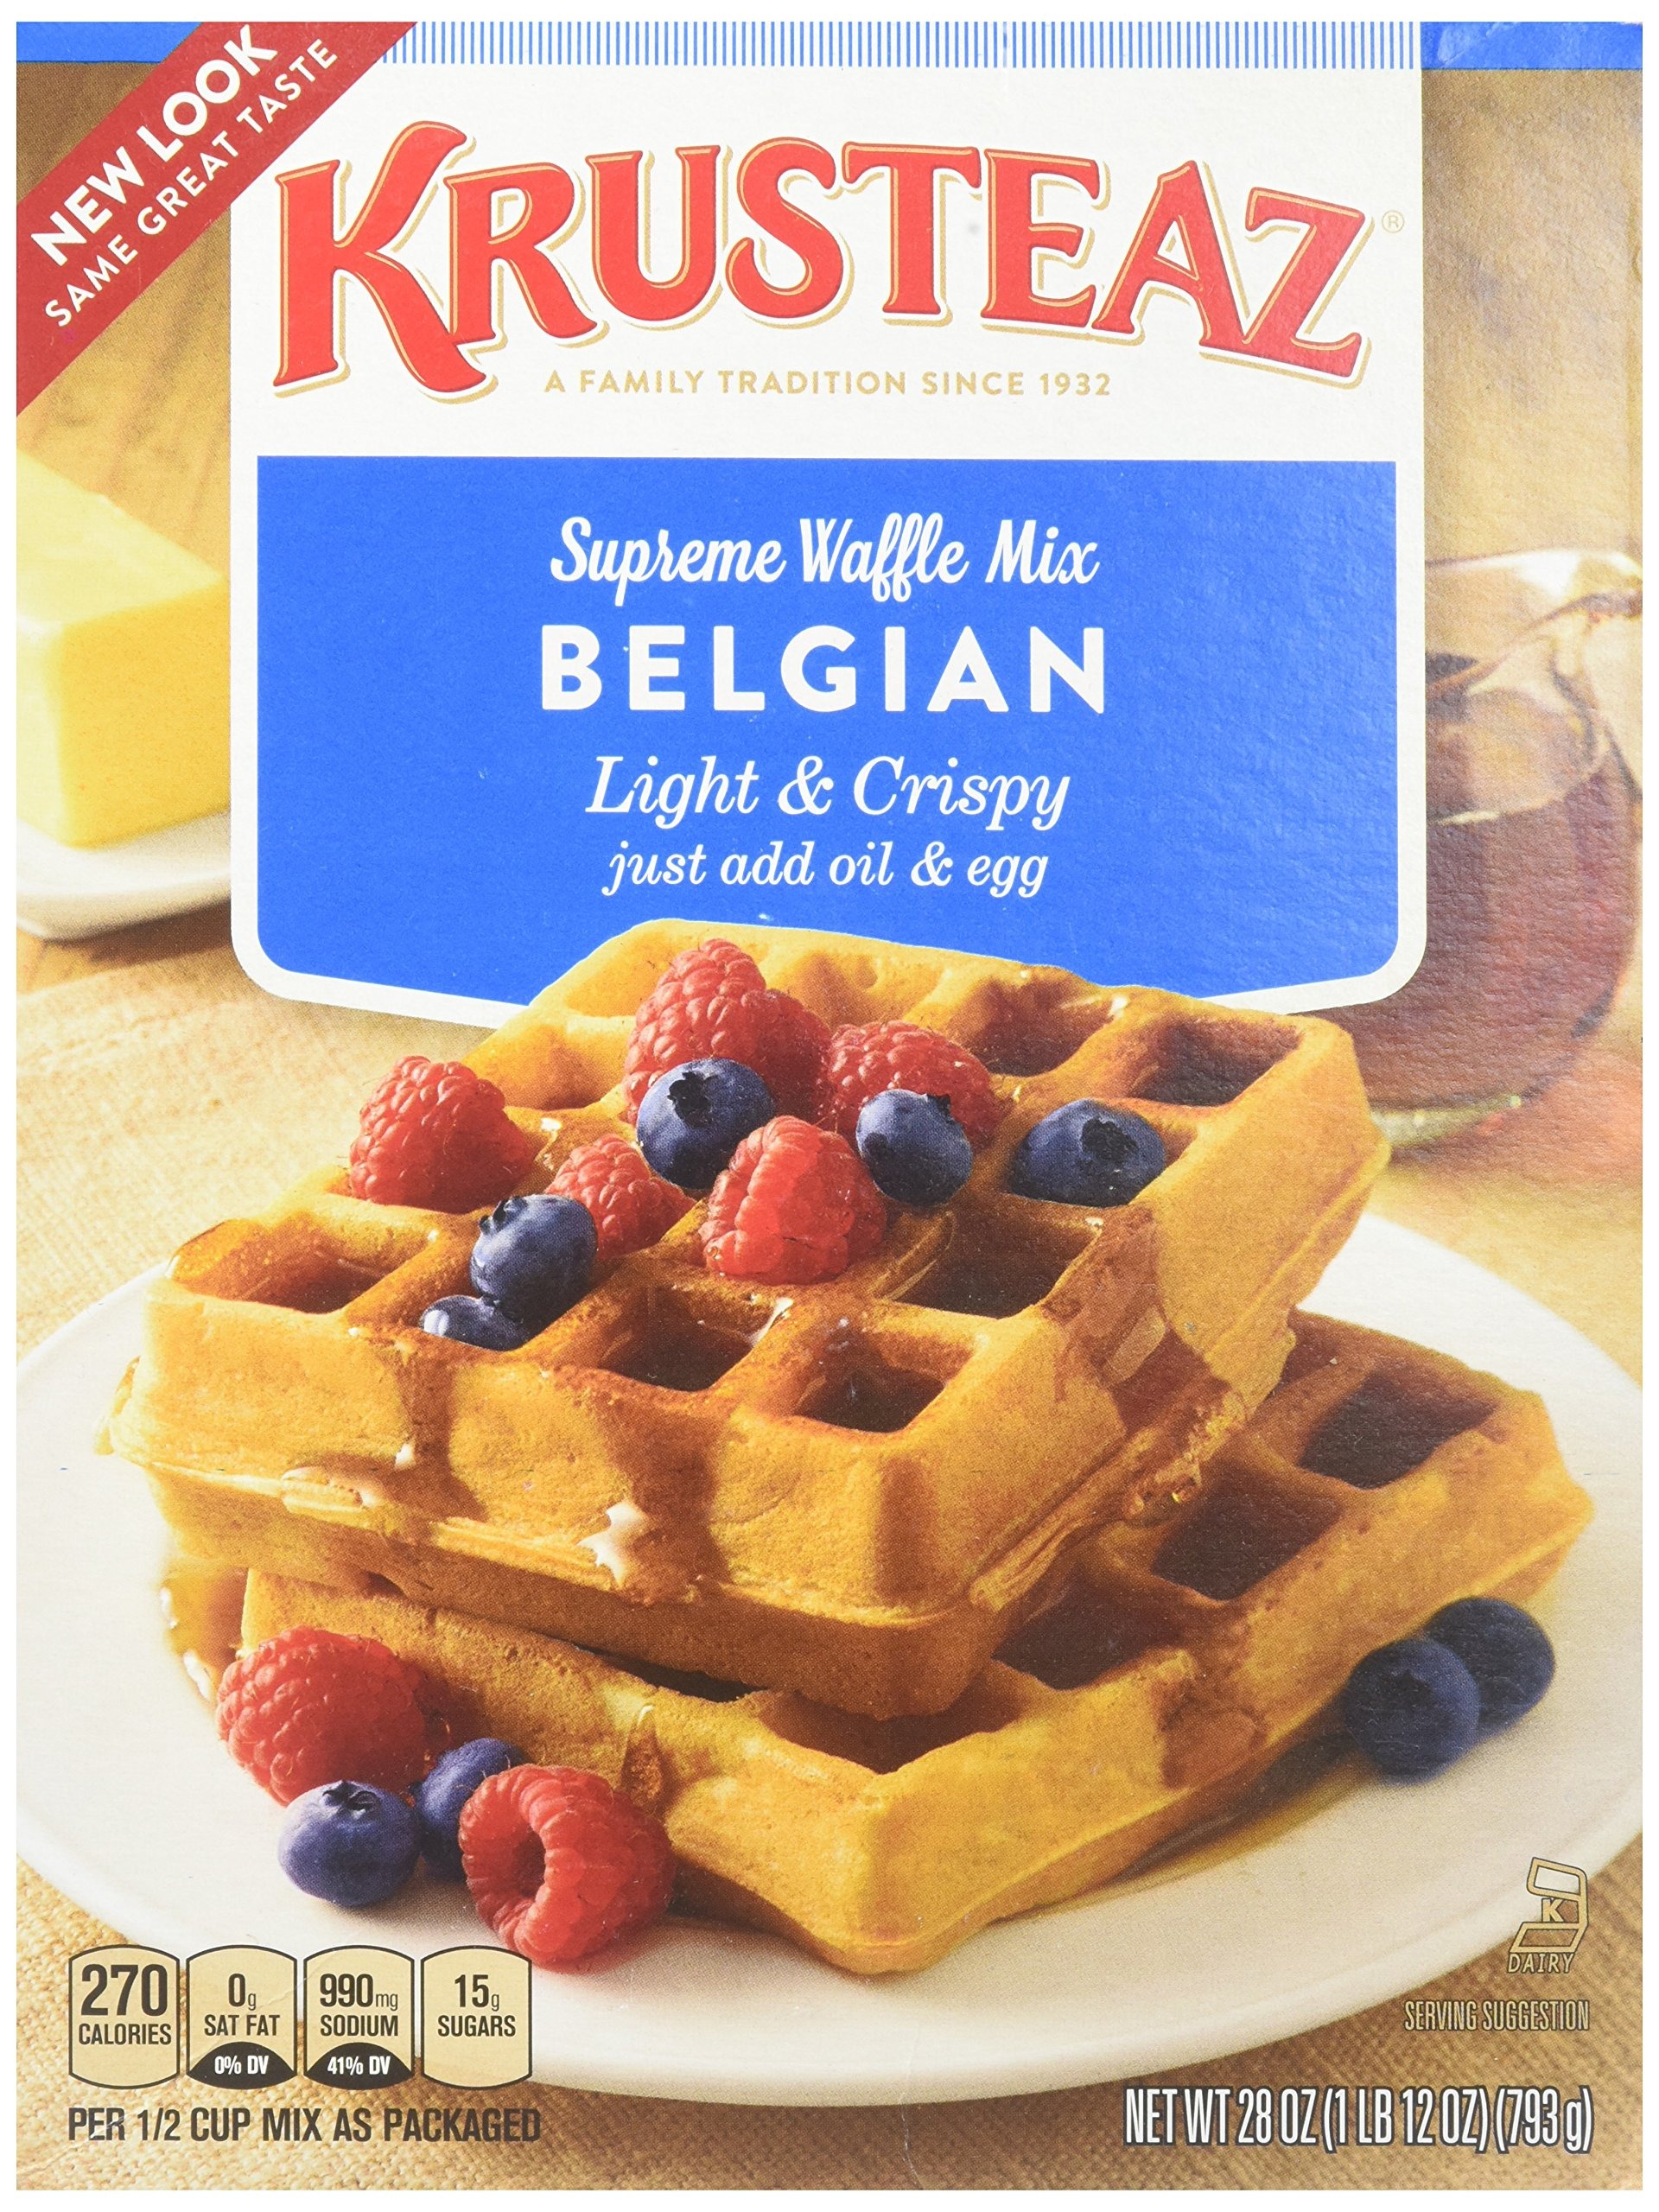
Item Name: Krusteaz Light & Crispy Belgian Waffle Mix, 28 Ounce
Bullet Point: Pack of 12, 28-ounce boxes of Belgia
Value: 28.0
Unit: Ounce

Price: 4.89